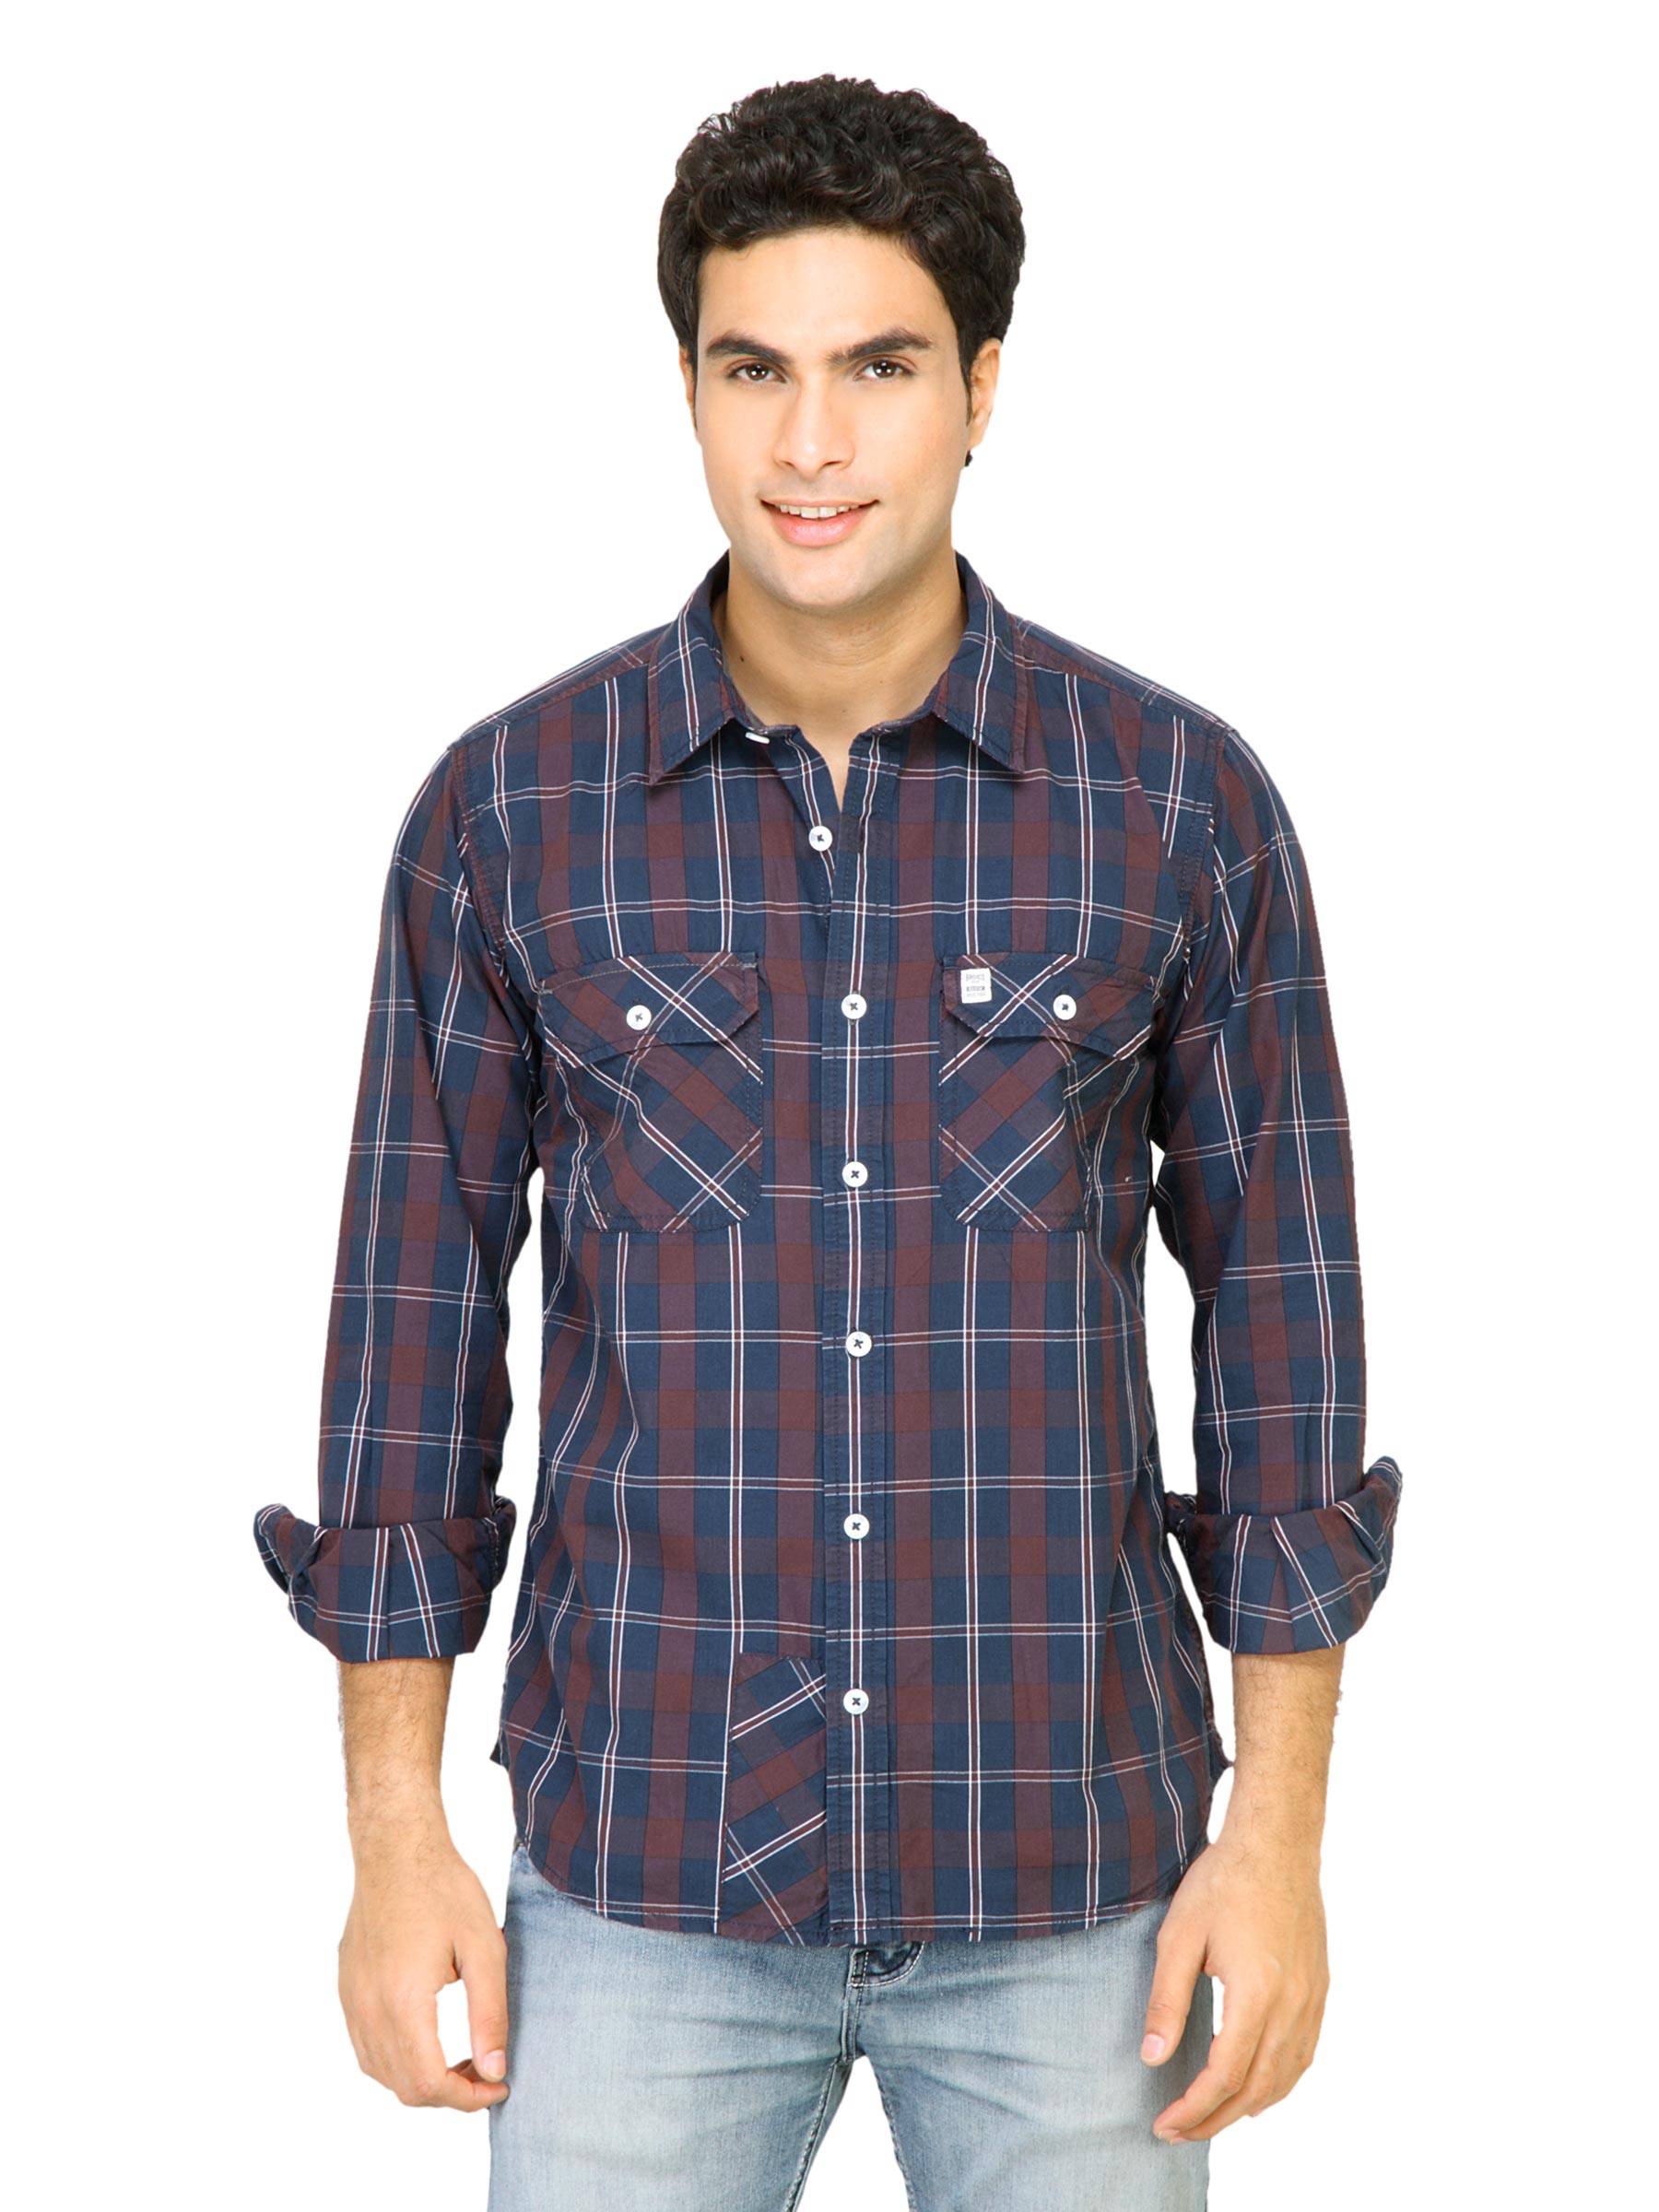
Basics Men Navy Blue Slim Fit Checked Shirt
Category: Apparel / Topwear / Shirts
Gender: Men
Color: Navy Blue
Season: Fall 2011
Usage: Casual